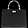
Label: Bag